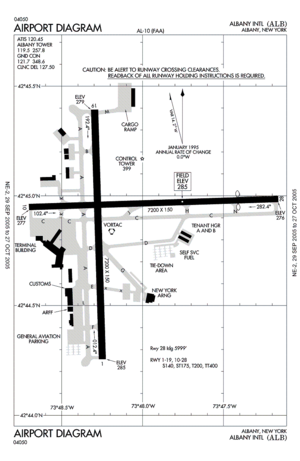
L'aéroport international d'Albany dessert la ville d'Albany dans l'État de New York, aux États-Unis. C’est un aéroport public géré par l’Albany County Airport Authority.